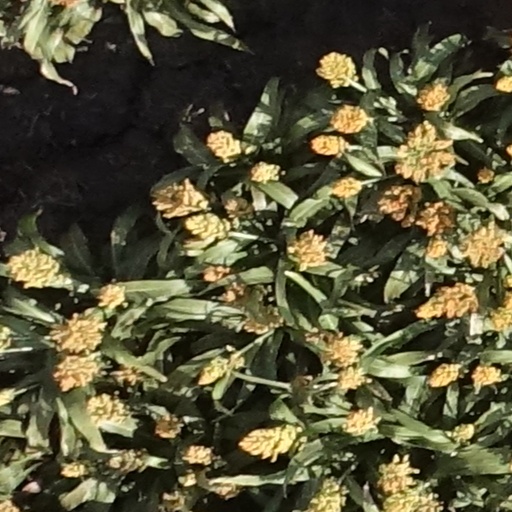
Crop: sorghum